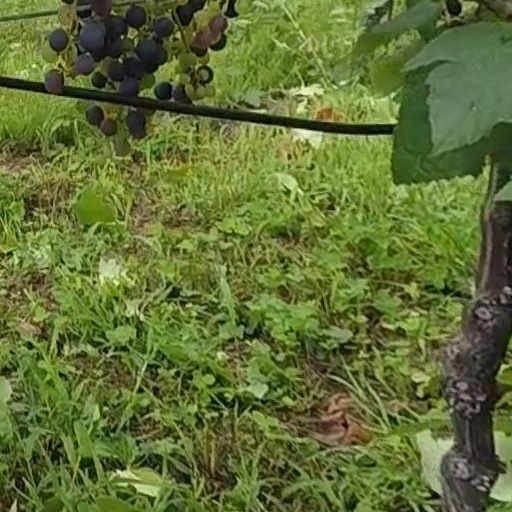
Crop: grape